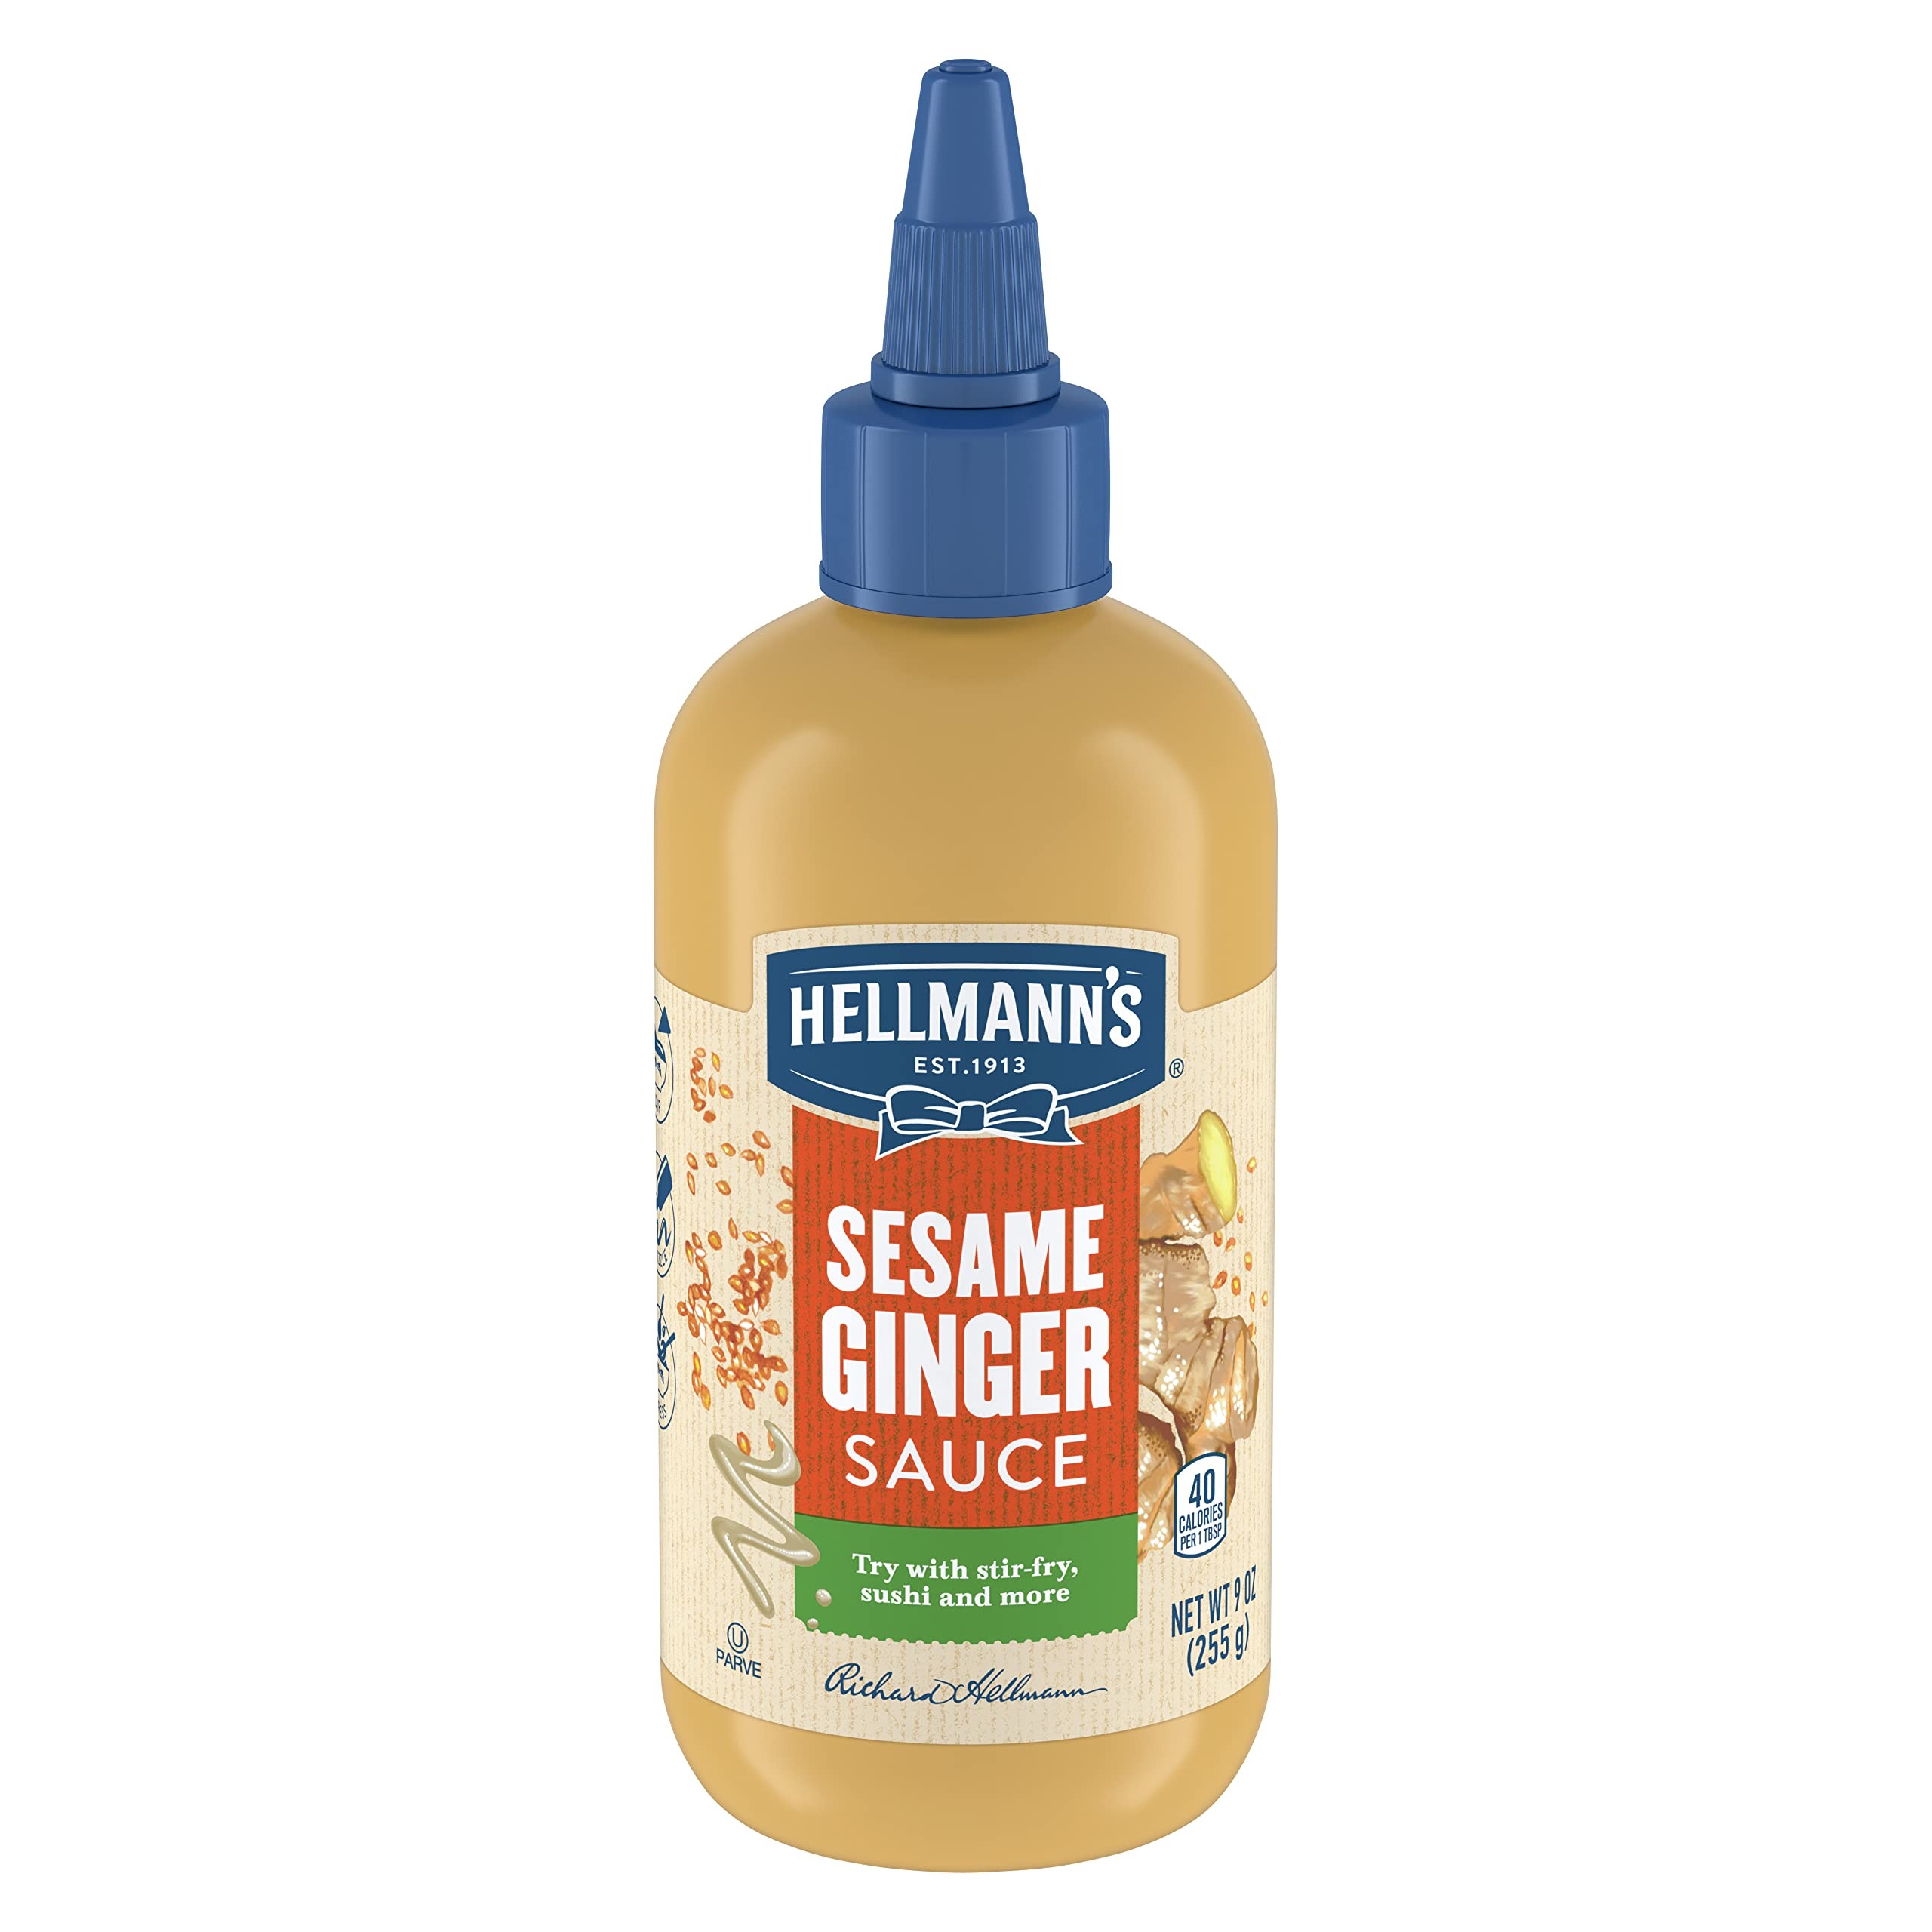
Item Name: Hellmann's Dip, Drizzle & Dressing for Bowls, Stir Fry, Sushi & More Sesame Ginger Sauce Made with Real Sesame & Ginger 9 oz
Bullet Point 1: SAVORY & SWEET: Hellmann’s Sesame Ginger Sauce is the perfect balance of savory and sweet and will add a delicious kick to every meal.
Bullet Point 2: NO ARTIFICIAL FLAVORS: Hellmann's Sesame Ginger Sauce is made with real sesame and ginger and contains no artificial flavors.
Bullet Point 3: NO HIGH-FRUCTOSE CORN SYRUP: Low in added sugars, this ginger sauce contains no high-fructose corn syrup.
Bullet Point 4: UNEXPECTED RECIPES: Hellmann’s Sesame Ginger Sauce is great as a dip, drizzle, or dressing for sushi, stir fry, bowls, and much more. Add to your favorite recipes—or explore new creations.
Bullet Point 5: DAIRY-FREE: All Hellmann's condiment products are dairy-free.
Value: 9.0
Unit: Ounce

Price: 7.25